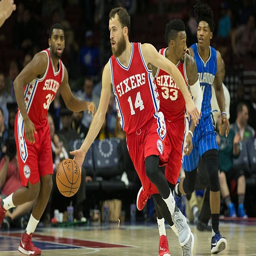
basketball point guard dribbles up court against sports team during the second quarter .